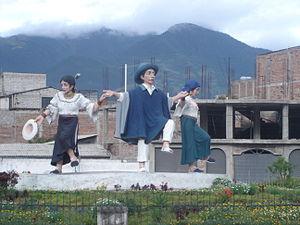
Les Otavalos sont l'un des peuples indigènes d'Équateur, appartenant à la nationalité Kichwa. Héritiers d'une histoire commençant avant même l'invasion de l'actuel Équateur par les Incas, ils se caractérisent en particulier par leur langue, le kichwa, variante du quechua, qu'ils partagent avec les autres peuples indigènes de la sierra équatorienne, ainsi que par leur longue tradition d'artisanat textile et d'échange commercial, reflétée aujourd'hui par l'important et très touristique marché de la ville d'Otavalo, mais que l'on peut retracer jusqu'à la période préhispanique. Cette particularité a permis au peuple otavalo de bénéficier, en particulier à partir des années 1980, d'une relative prospérité économique non seulement par rapport aux autres peuples indigènes du pays mais également par rapport aux blancs et aux métis d'Otavalo, ce qui représente une inversion de la hiérarchie coloniale et post-coloniale. Malgré cet essor des activités liées à l'artisanat, au commerce et au tourisme, de nombreux indigènes otavalos ont gardé une activité basée essentiellement sur l'agriculture de subsistance, dont les principaux produits sont le maïs, le haricot et la pomme de terre.